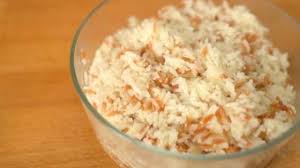
Yemek: pirinc_pilavi